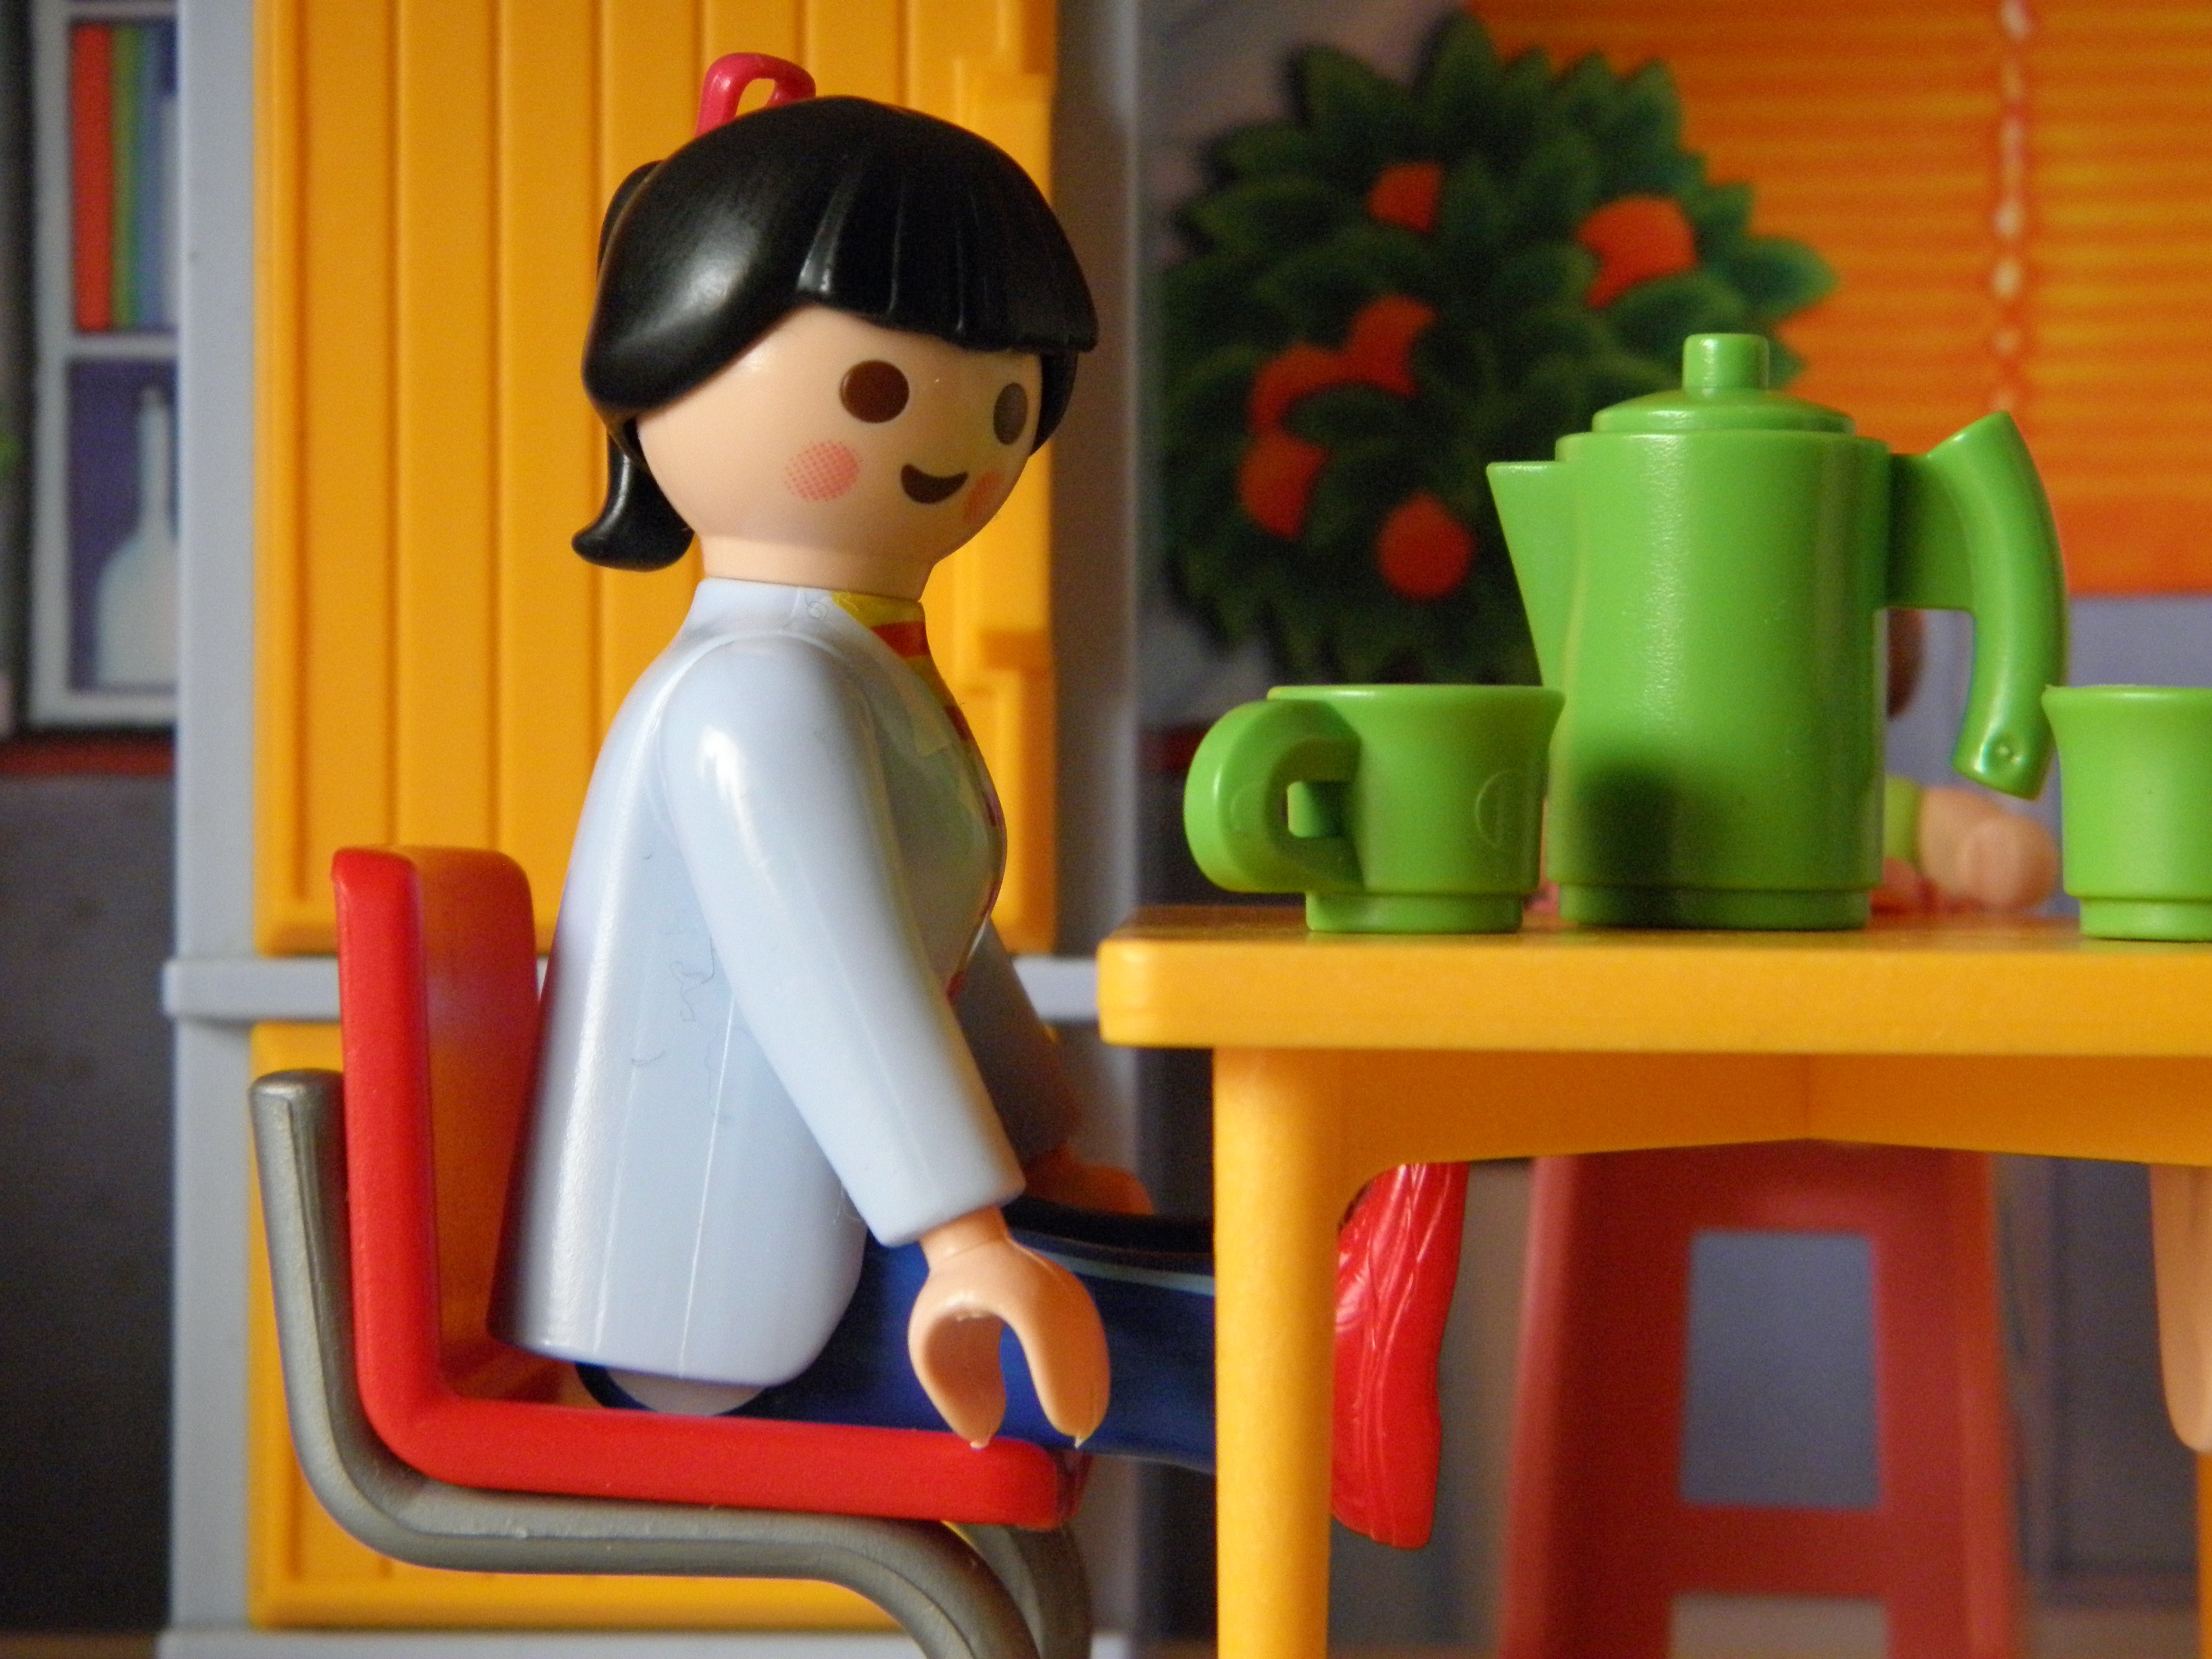
play, boy, home, color, child, yellow, breakfast, toy, playmobil, children, figure, toys, games